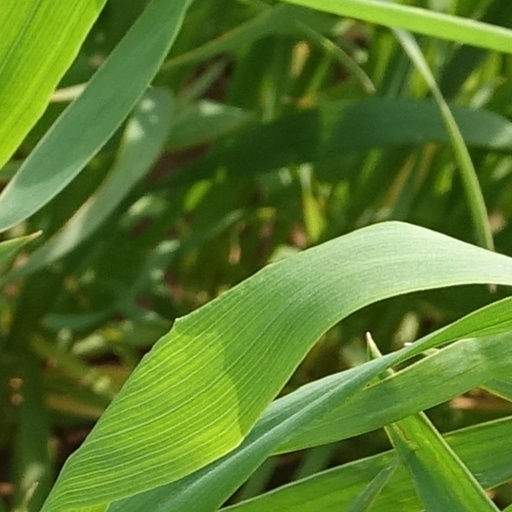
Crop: wheat